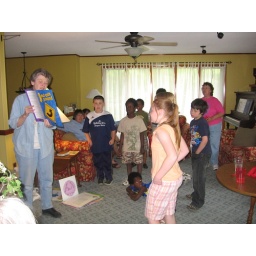
In the office house Child Evangelism Fellowship in Hermon, Maine